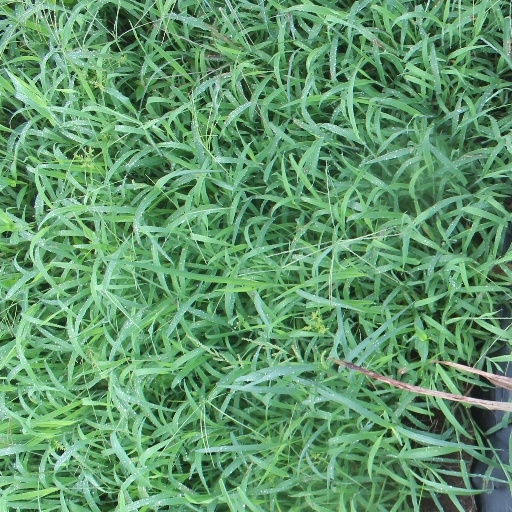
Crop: sorghum